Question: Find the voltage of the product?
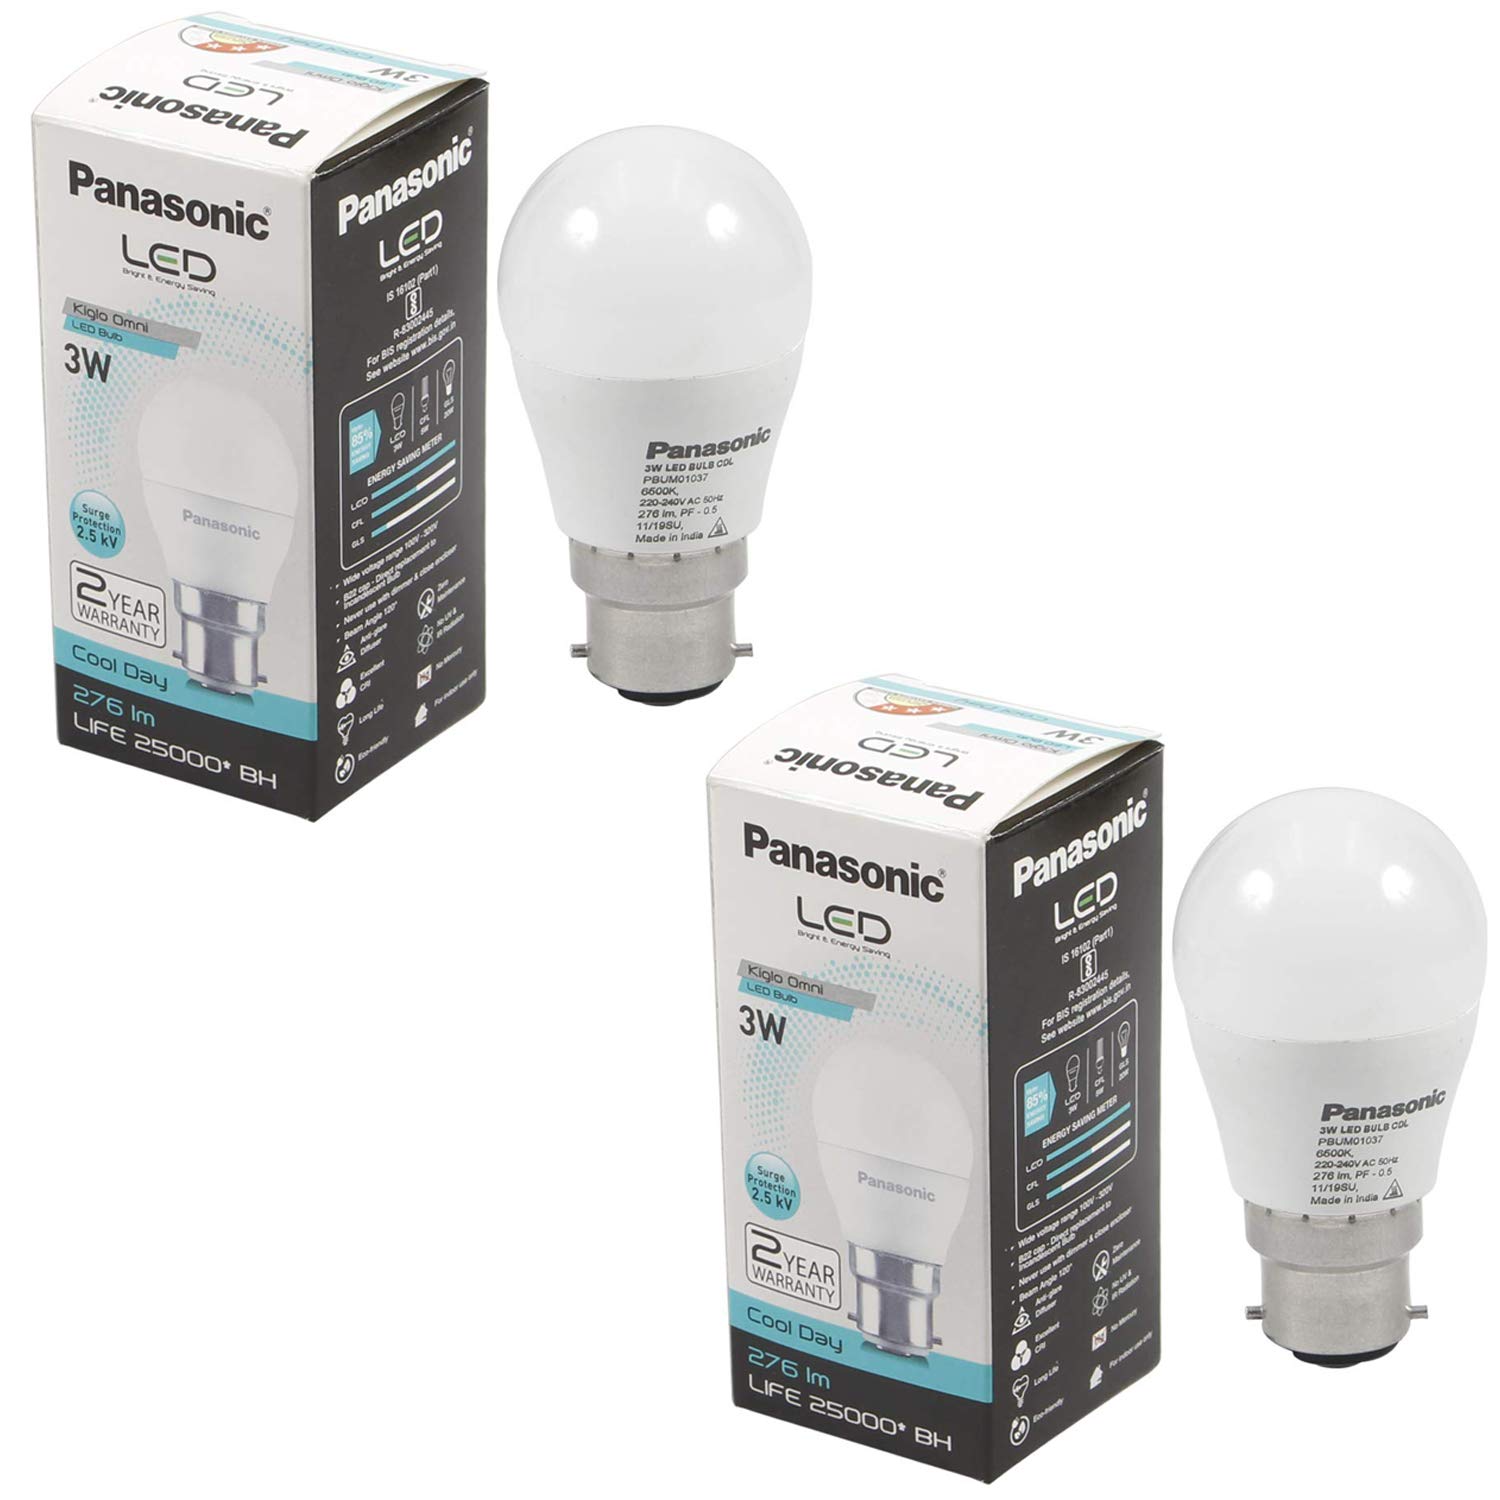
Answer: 2.5 volt